Alexander Kuchin

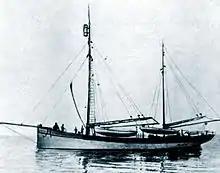
"Hercules" schooner

In 1914–15 the almost impossible task of searching for Rusanov's expedition (as well as for similarly disappeared Captain Brusilov from another expedition), was entrusted to Otto Sverdrup with the ship "Eklips". His efforts, however, were unsuccessful.